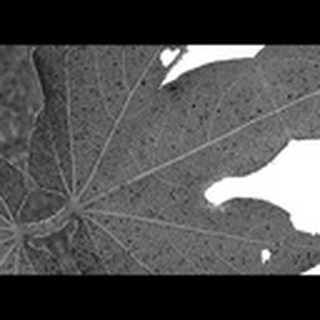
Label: cotton_aphids